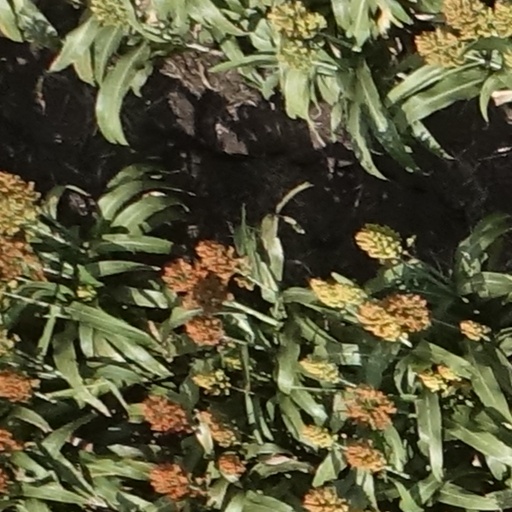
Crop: sorghum